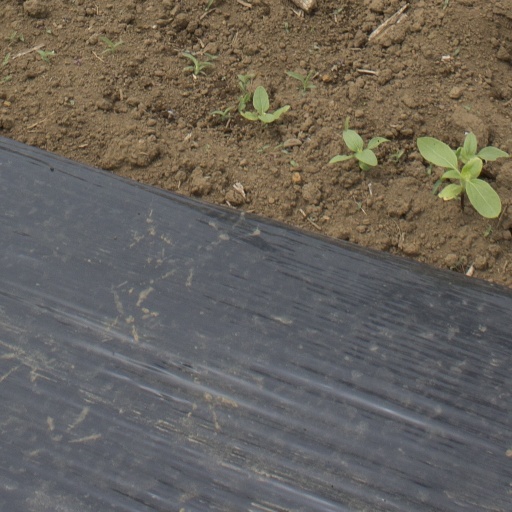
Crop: Jerusalem artichoke